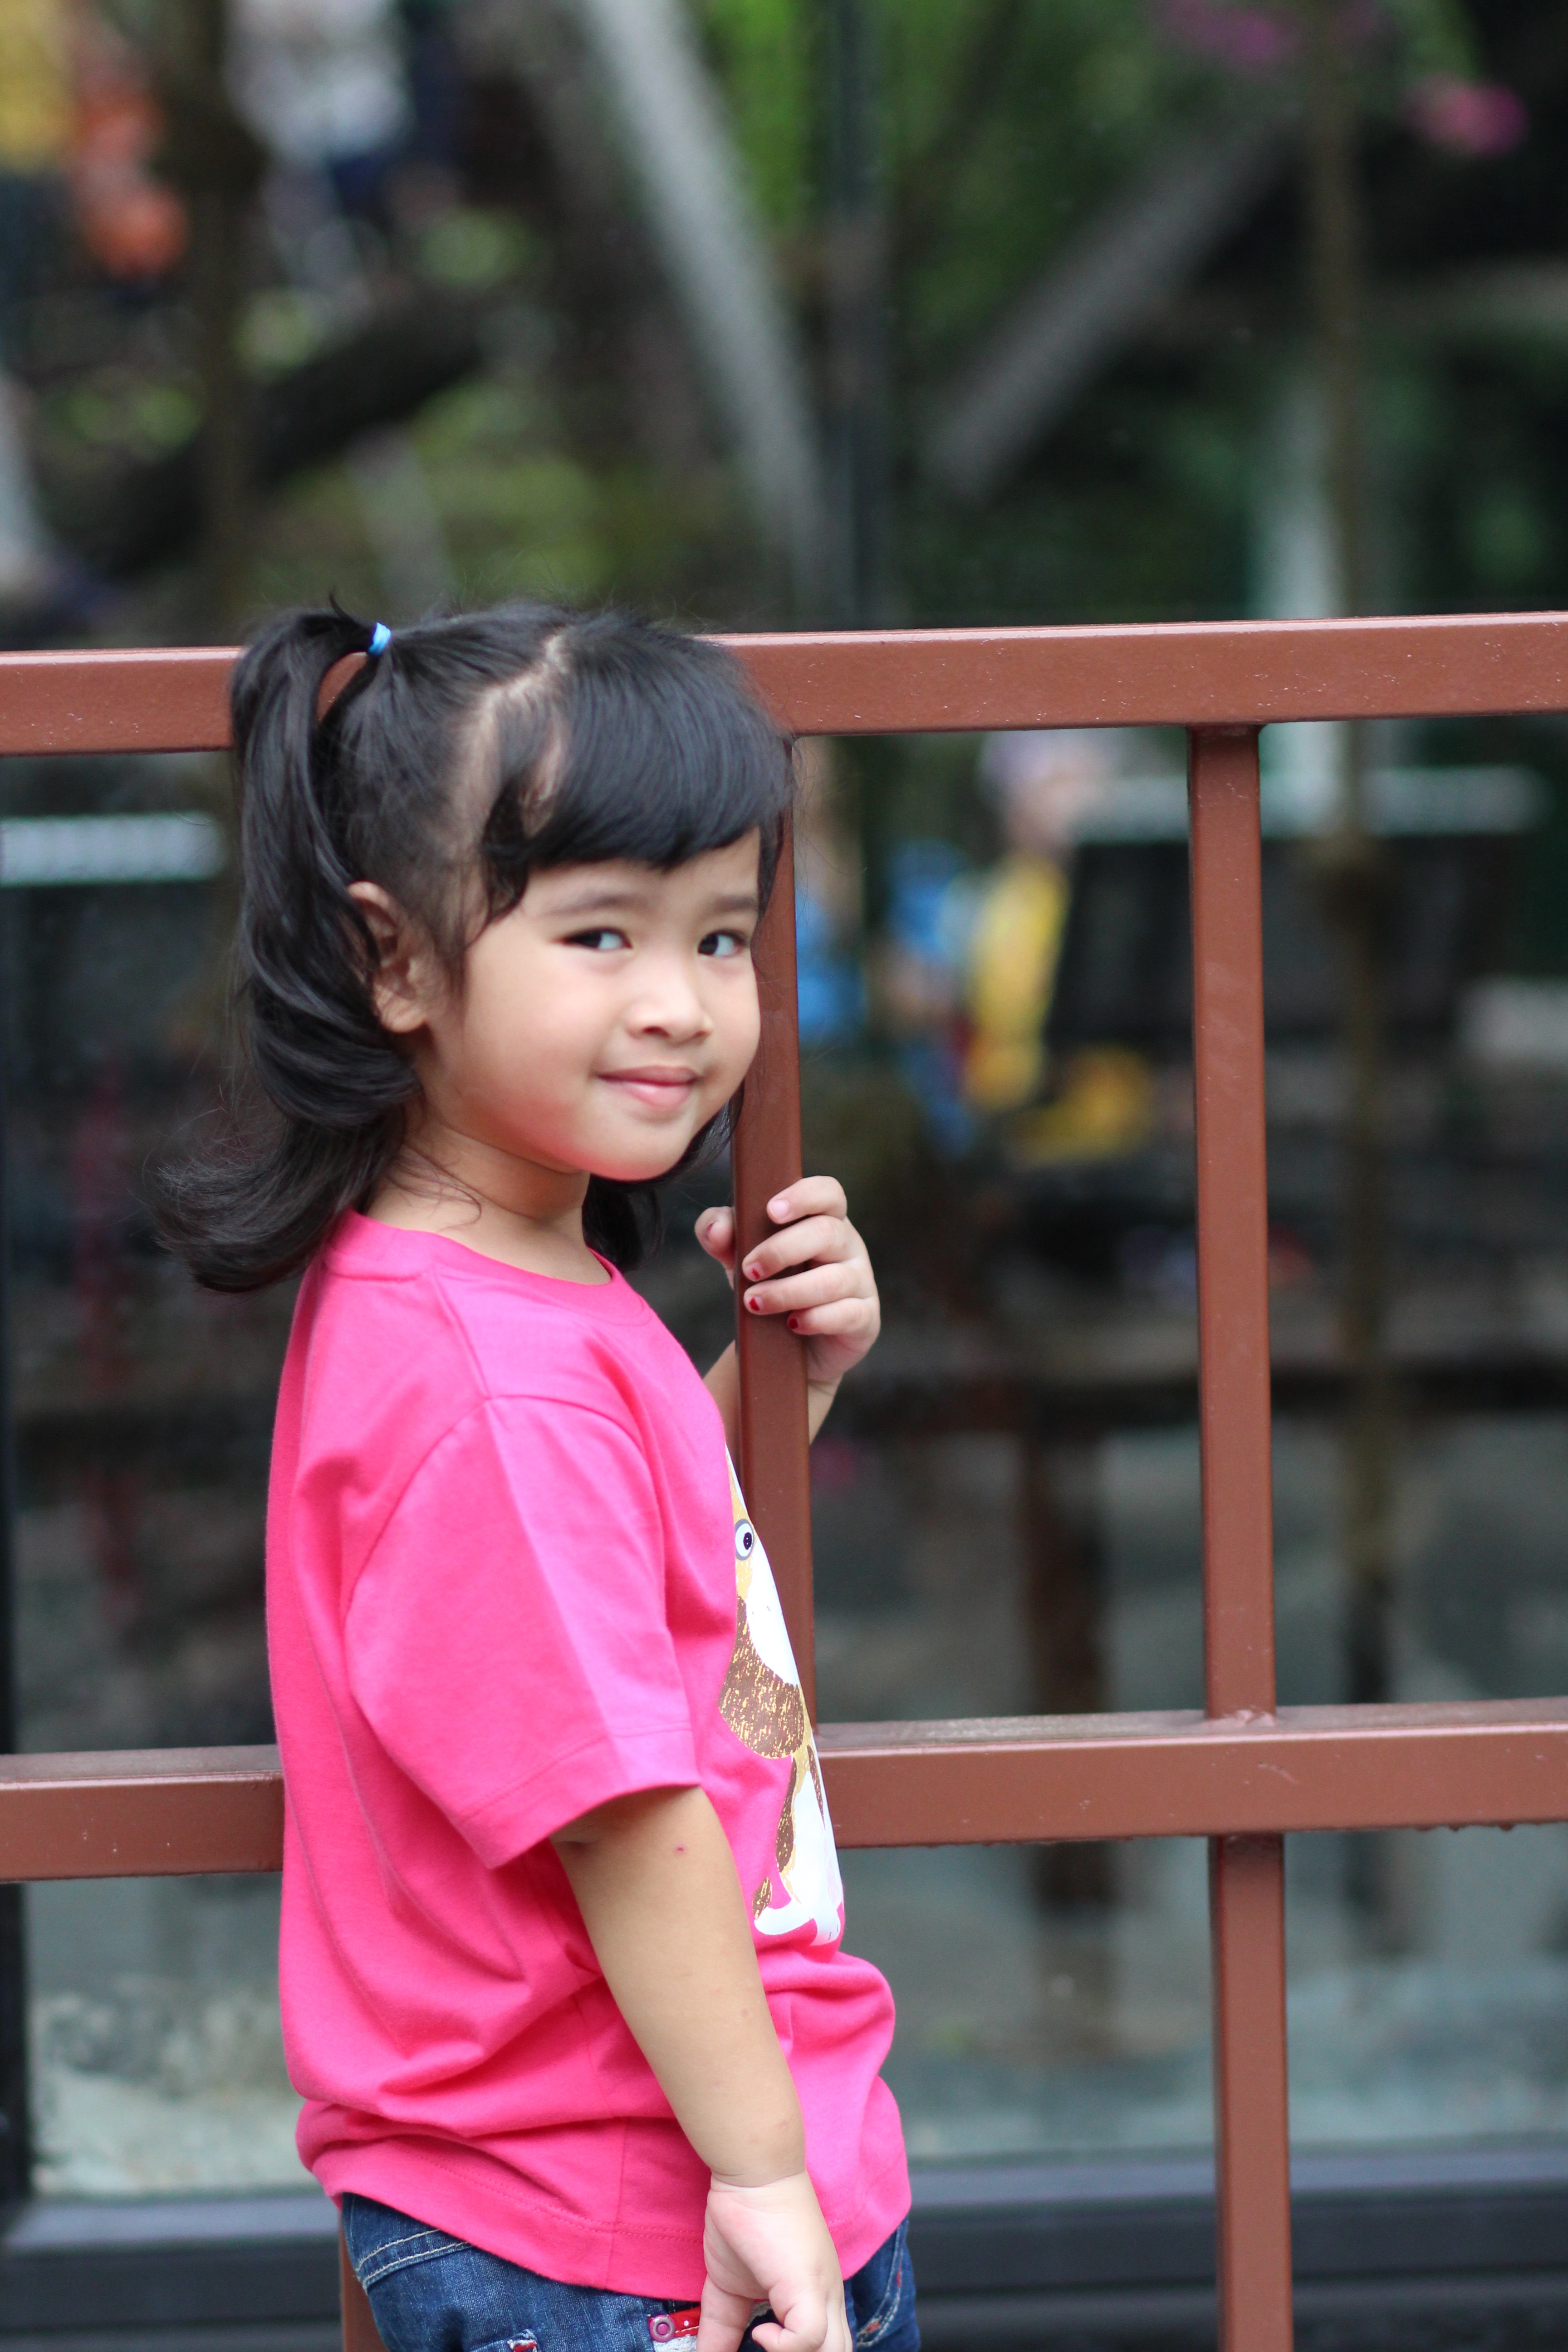
person, people, girl, kid, portrait, model, spring, red, color, child, clothing, lady, baby, smile, children, toddler, photograph, beauty, photo shoot, pretty girl, portrait photography, thai kid, human positions